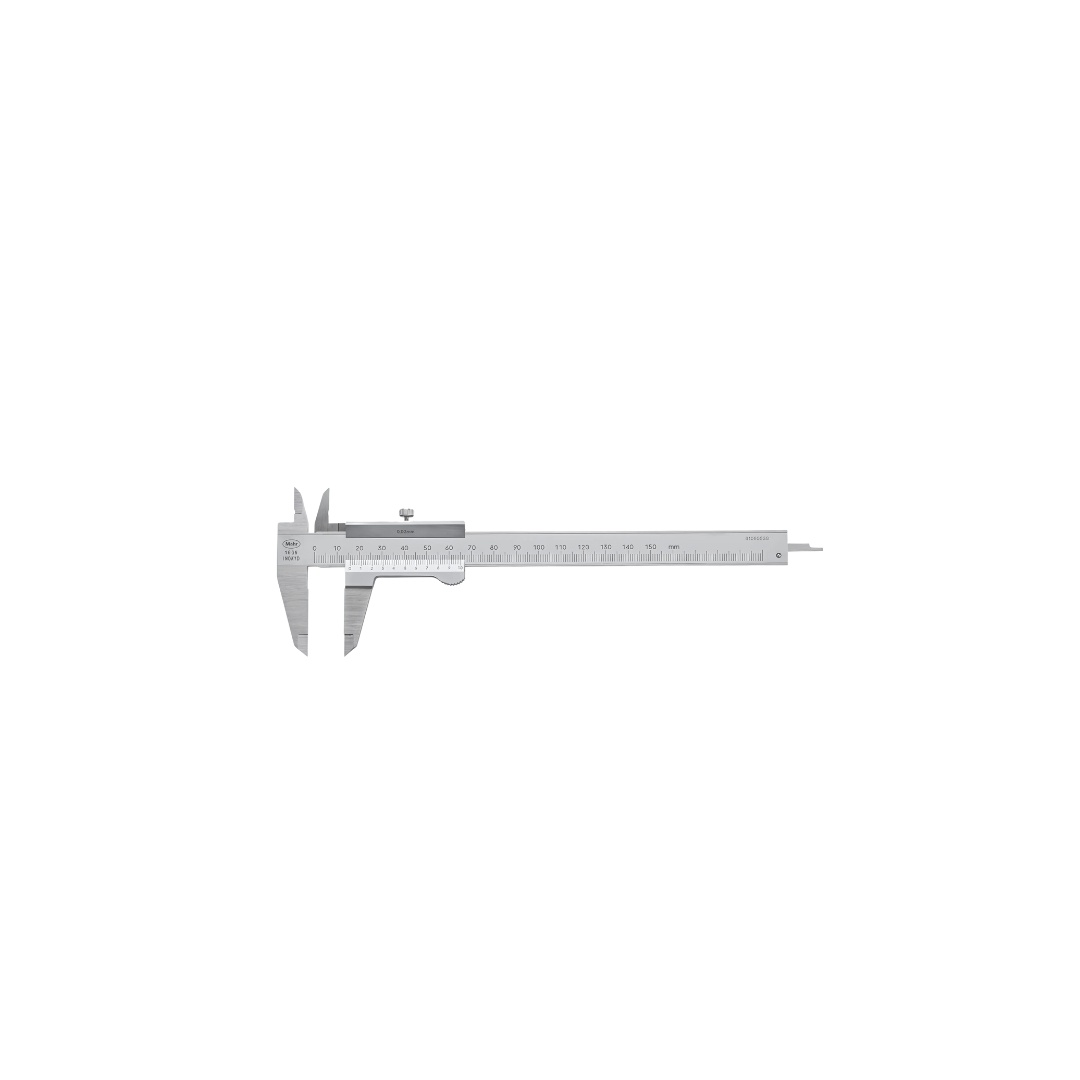
MAHR Caliper with Analog Display MarCal 16 GN
Brand: MAHR
Caliper with Analog Display MarCal 16 GN Locking screw above With fine adjustment Package contains: thread table, case Product Information: Vernier and scale have a satin chrome finish for glare free reading Locking screw above Measuring surfaces made of steel Measuring blade for inside measurements Slide and beam made of hardened stainless steel Step measuring function Raised guideway for the protection of the scale
Category: Hardware > Tools > Measuring Tools & Sensors > Calipers > Vernier Calipers